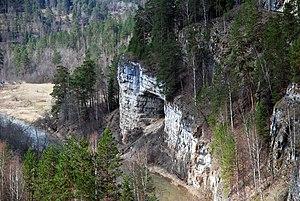
La grotte d’Ignatievka est une grotte calcaire au bord de la rivière Sim dans l'Oural méridional et le territoire du raïon de Katav-Ivanovsk. Elle se trouve à huit kilomètres du village de Serpievka dépendant administrativement de l'oblast de Tcheliabinsk. Son nom provient du starets Ignace qui y vécut au XIXᵉ siècle. Cette grotte est un monument naturel et dépend depuis 1983 de la réserve naturelle des monts Ilmen.